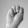
ASL letter: M